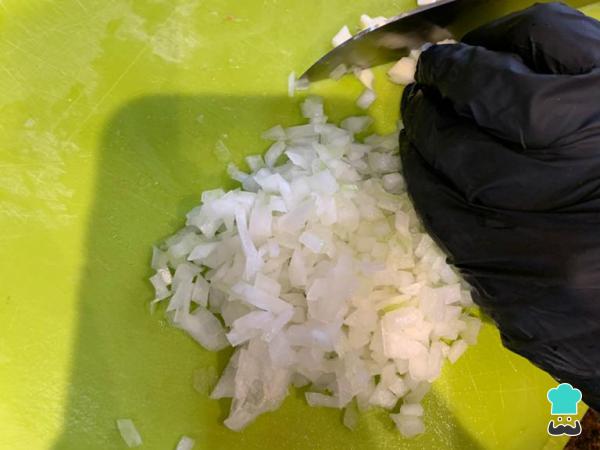
Lavar y desinfectar los vegetales para empezar a preparar los tacos, así como los instrumentos de cocina. En una tabla, pica finamente la cebolla blanca y ralla el ajo. Reserva estos ingredientes.Truco: Si no tienes un rallador, puedes perfectamente picar el ajo. No cambia el sabor.